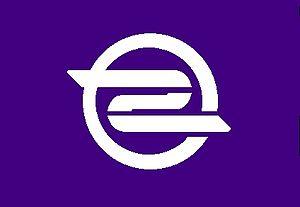
Tanagura est un bourg japonais situé dans la préfecture de Fukushima.